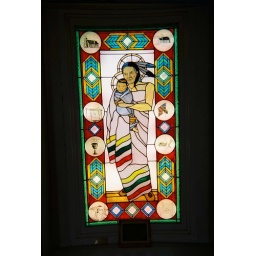
Stained glass window within Old Jesuit Mission at Hays, in the Fort Belknap Indian Reservation. (1228x1818) (unrot) (compressed)